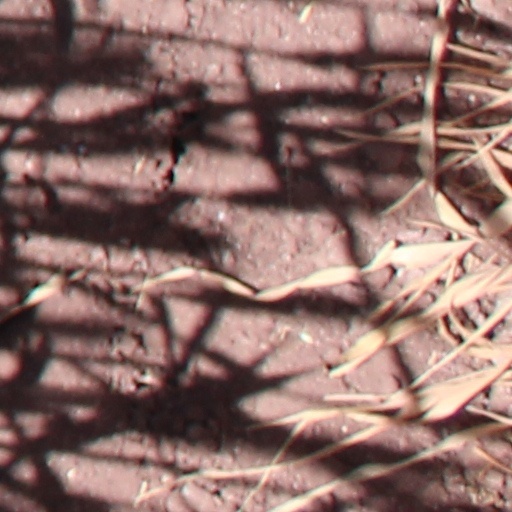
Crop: wheat